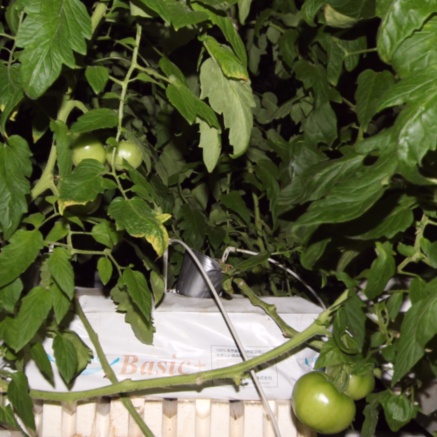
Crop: tomato